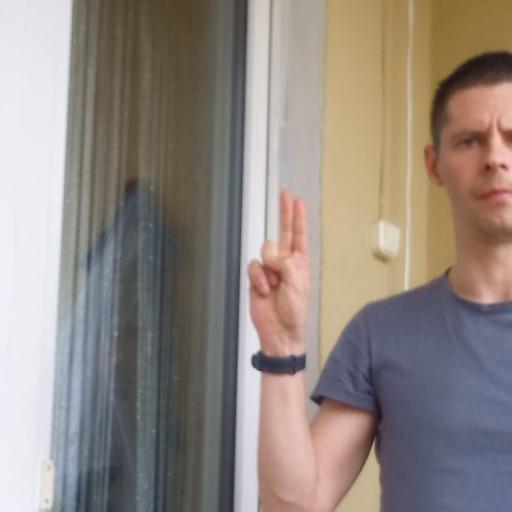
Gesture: two_up